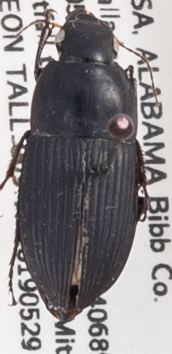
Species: Anisodactylus haplomus
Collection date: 2019-05-29
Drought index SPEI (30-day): -0.862
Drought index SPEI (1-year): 0.946
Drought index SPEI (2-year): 1.362